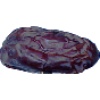
Label: Dates 1